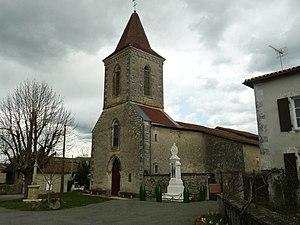
église de Chantrezac, Charente, France
Chantrezac est une ancienne commune du département de la Charente, en France.
Roumazières-Loubert est une ancienne commune du Sud-Ouest de la France, située dans le département de la Charente. Depuis le 1ᵉʳ janvier 2019, elle est une commune déléguée de Terres-de-Haute-Charente.